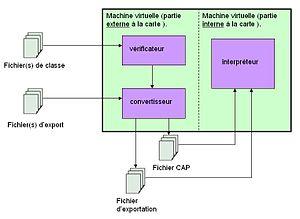
javacard JCVM
Java SE